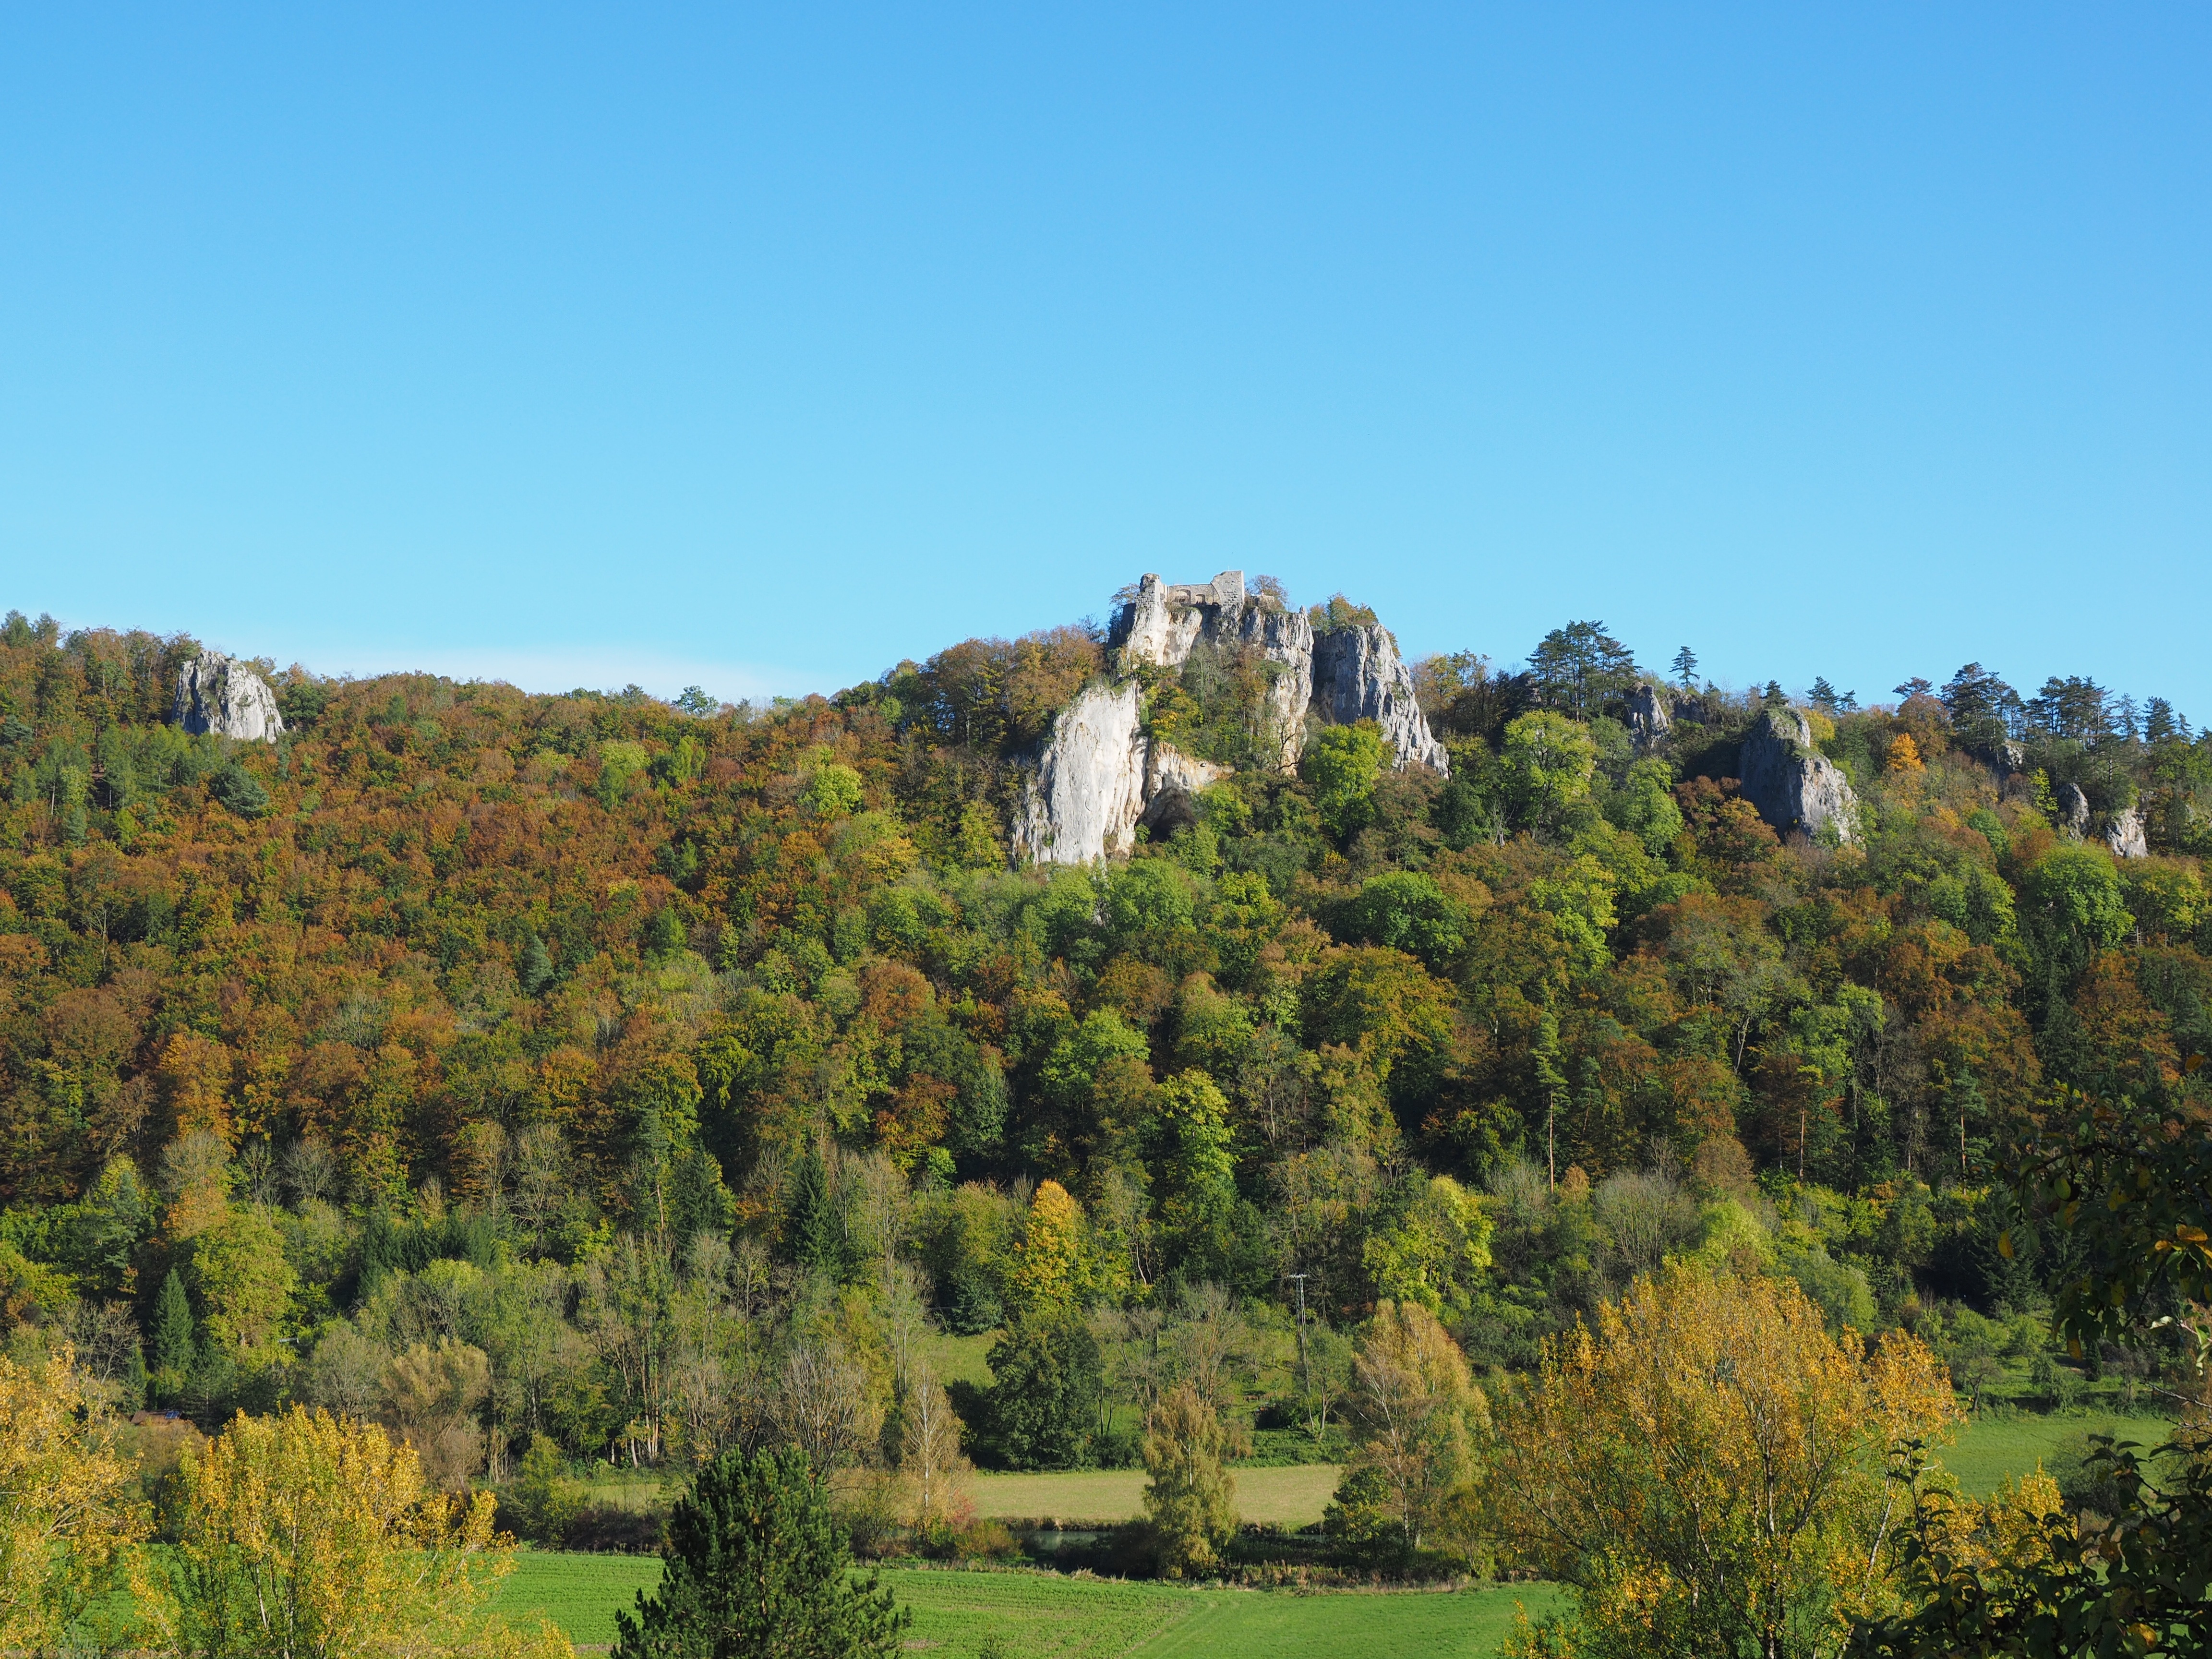
landscape, tree, nature, forest, rock, mountain, meadow, hill, idyllic, autumn, castle, ruin, ridge, plateau, habitat, viewpoint, ecosystem, destination, rural area, swabian alb, biome, baden wurttemberg, rocky landscape, height burg, blaubeuren, natural environment, woody plant, ruin hohengerhausen, rusenschloss, gerhausen, blue valley, large cave, neanderthal cave, neanderthals, garlic rock